David Torrance (banker)

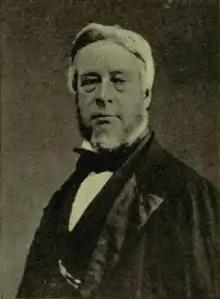

David Torrance (1805 – January 29, 1876) was a Canadian merchant, shipper, and president of the Bank of Montreal.